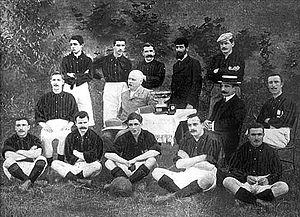
L'Associazione Calcio Milan S.p.A., connu sous le nom de Milan ou AC Milan en Italie et Milan AC en France, est un club de football italien fondé le 16 décembre 1899 sous le nom initial de Milan Foot-Ball and Cricket Club. L'équipe première, qui évolue en Serie A, est entraînée par Stefano Pioli.